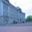
Label: castle